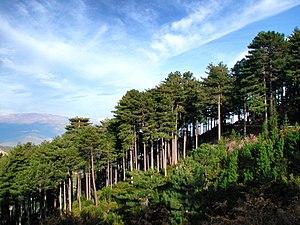
La forêt de Rospa-Sorba est un massif forestier de Haute-Corse, au centre de l'île. Elle occupe une superficie de 766 hectares. C'est une forêt territoriale, propriété de la Collectivité territoriale de Corse.